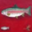
Label: trout